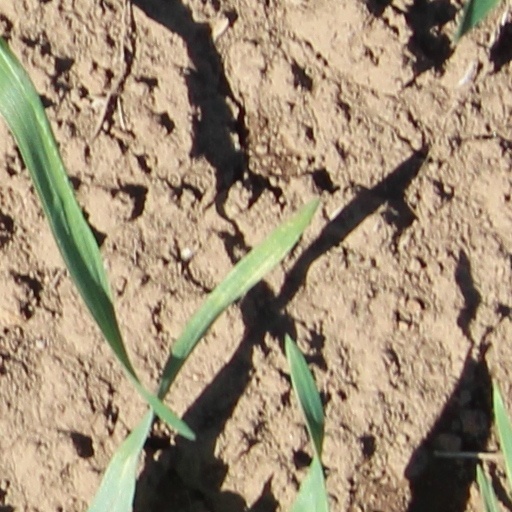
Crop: wheat